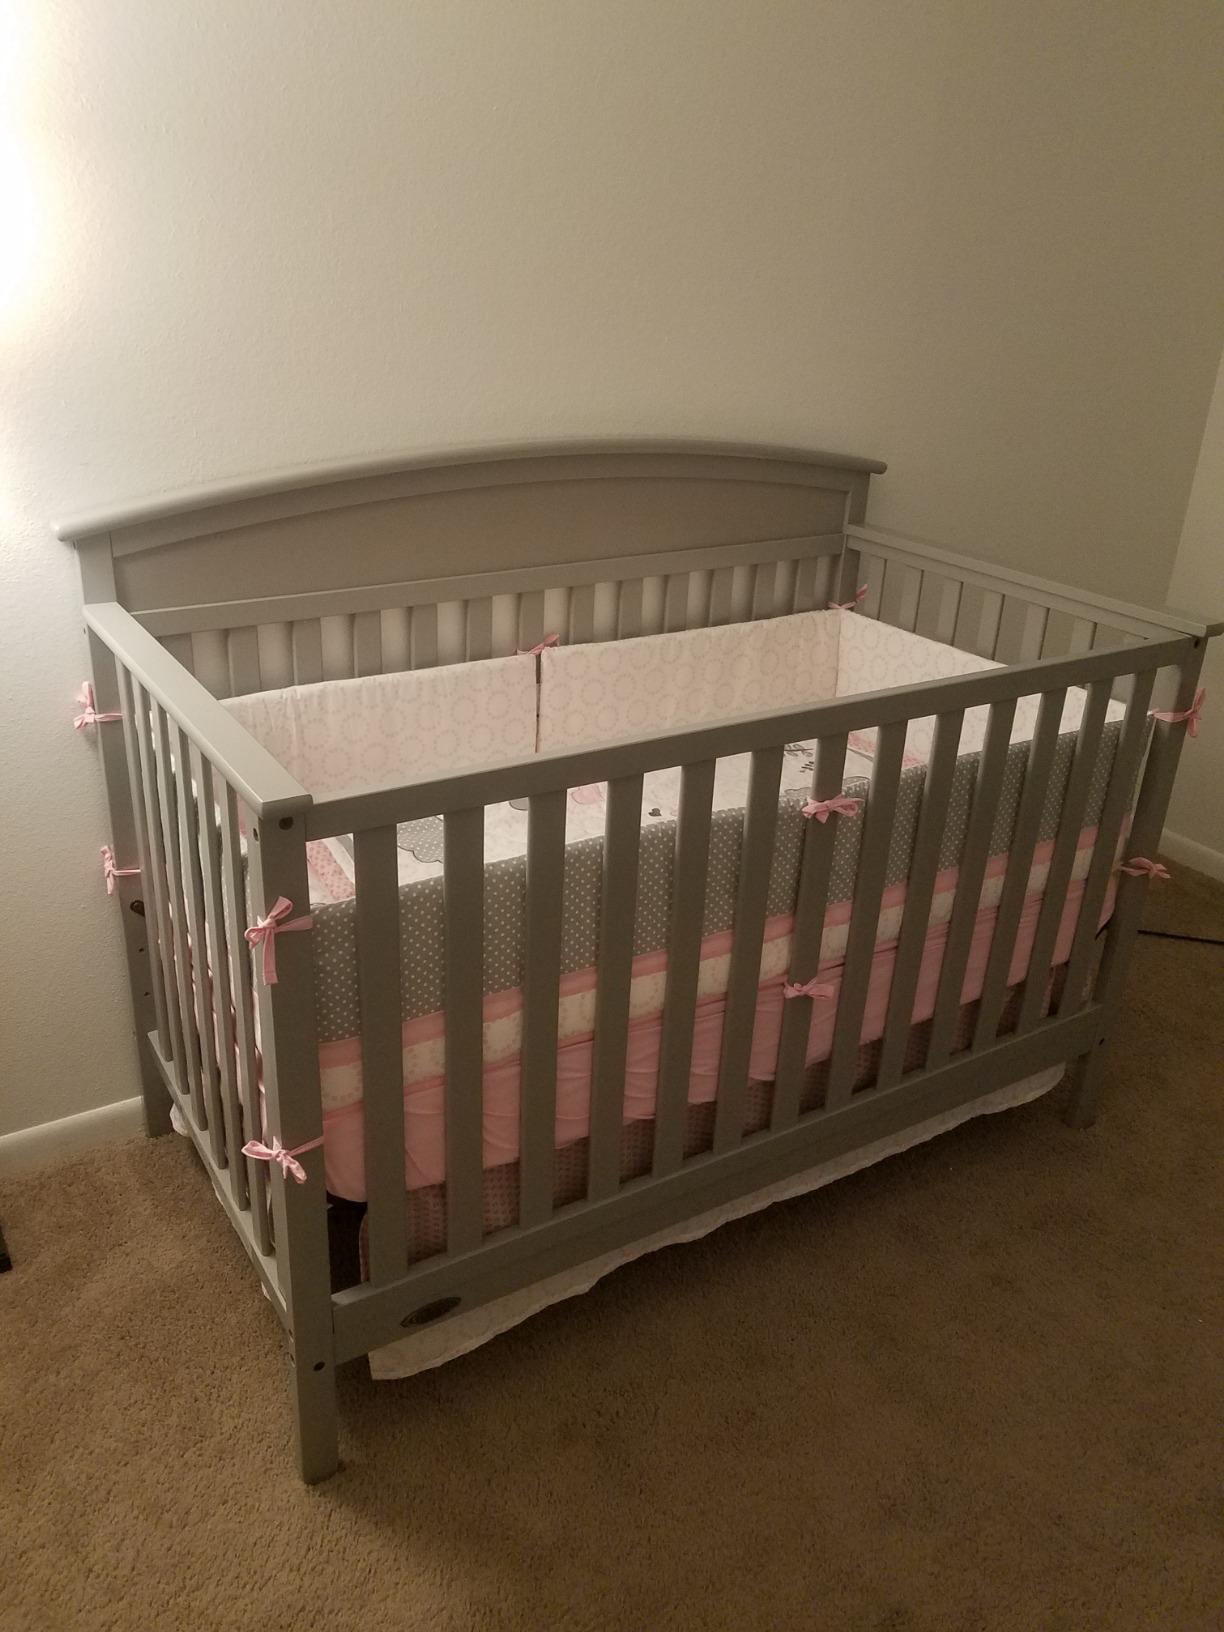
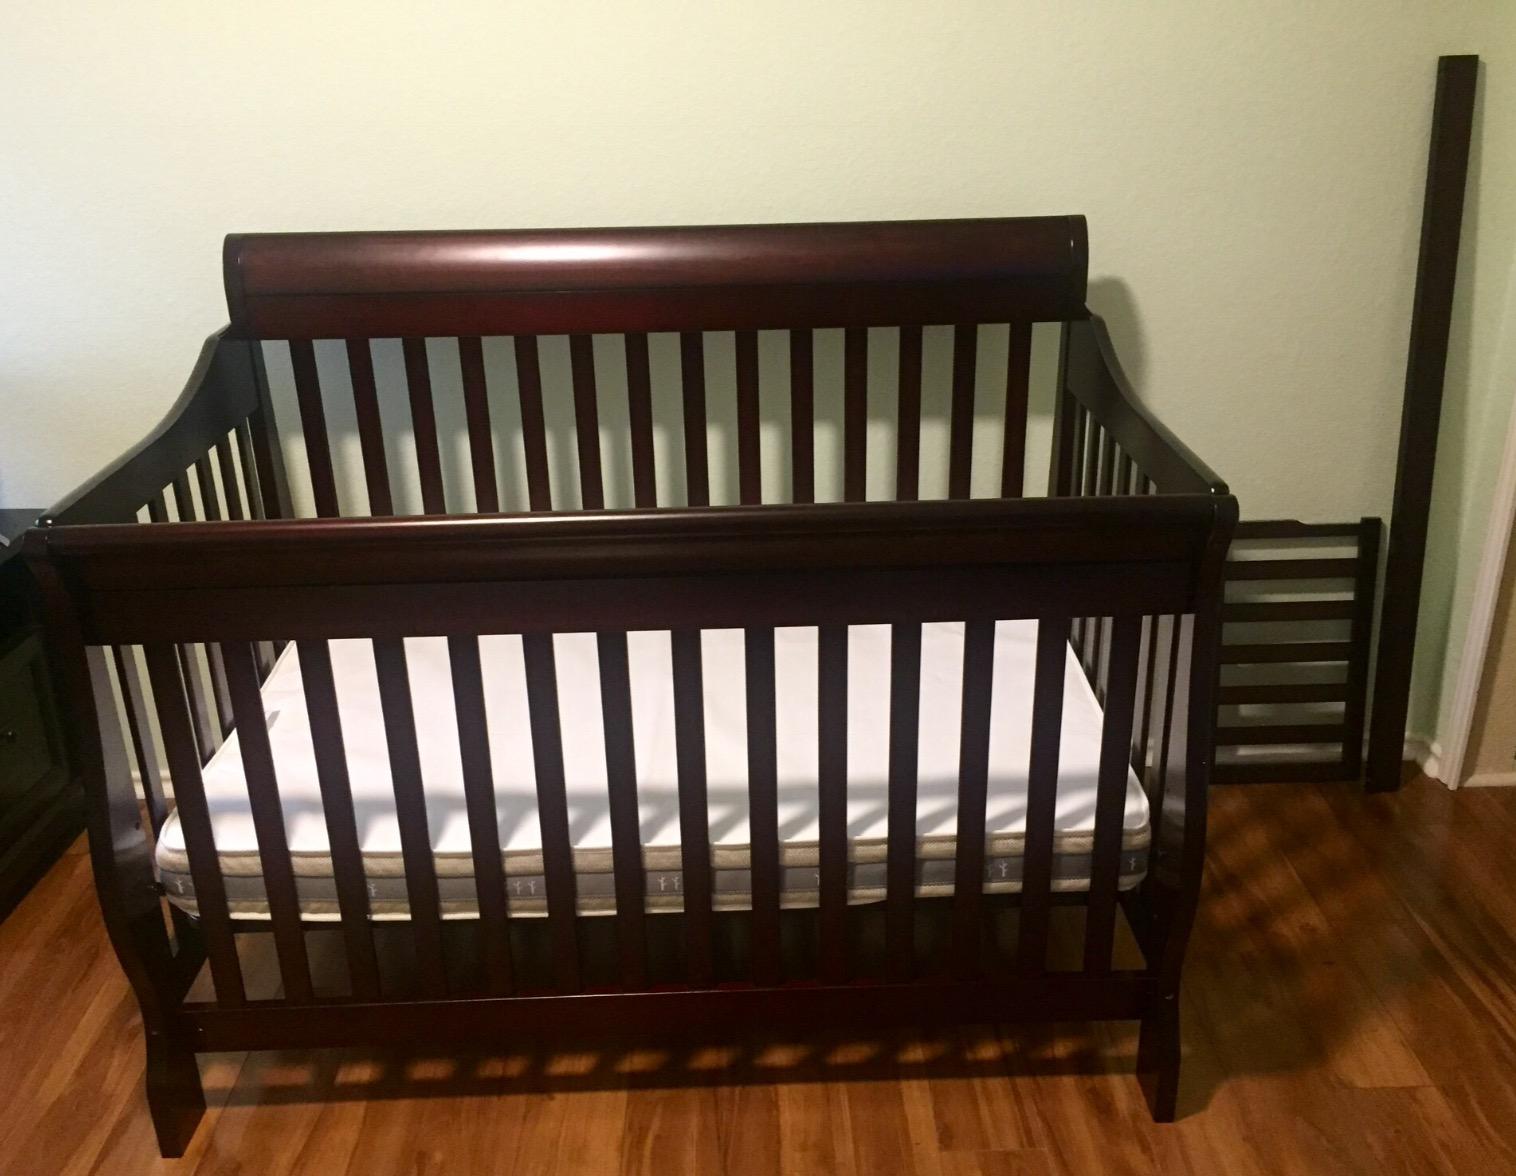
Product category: products_crib
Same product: no